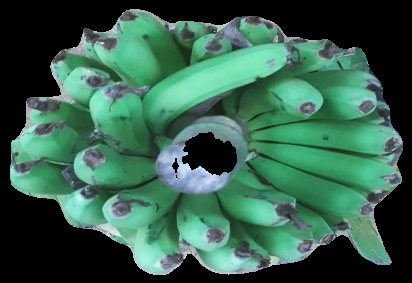
Variety: pachbale
Grade: grade2